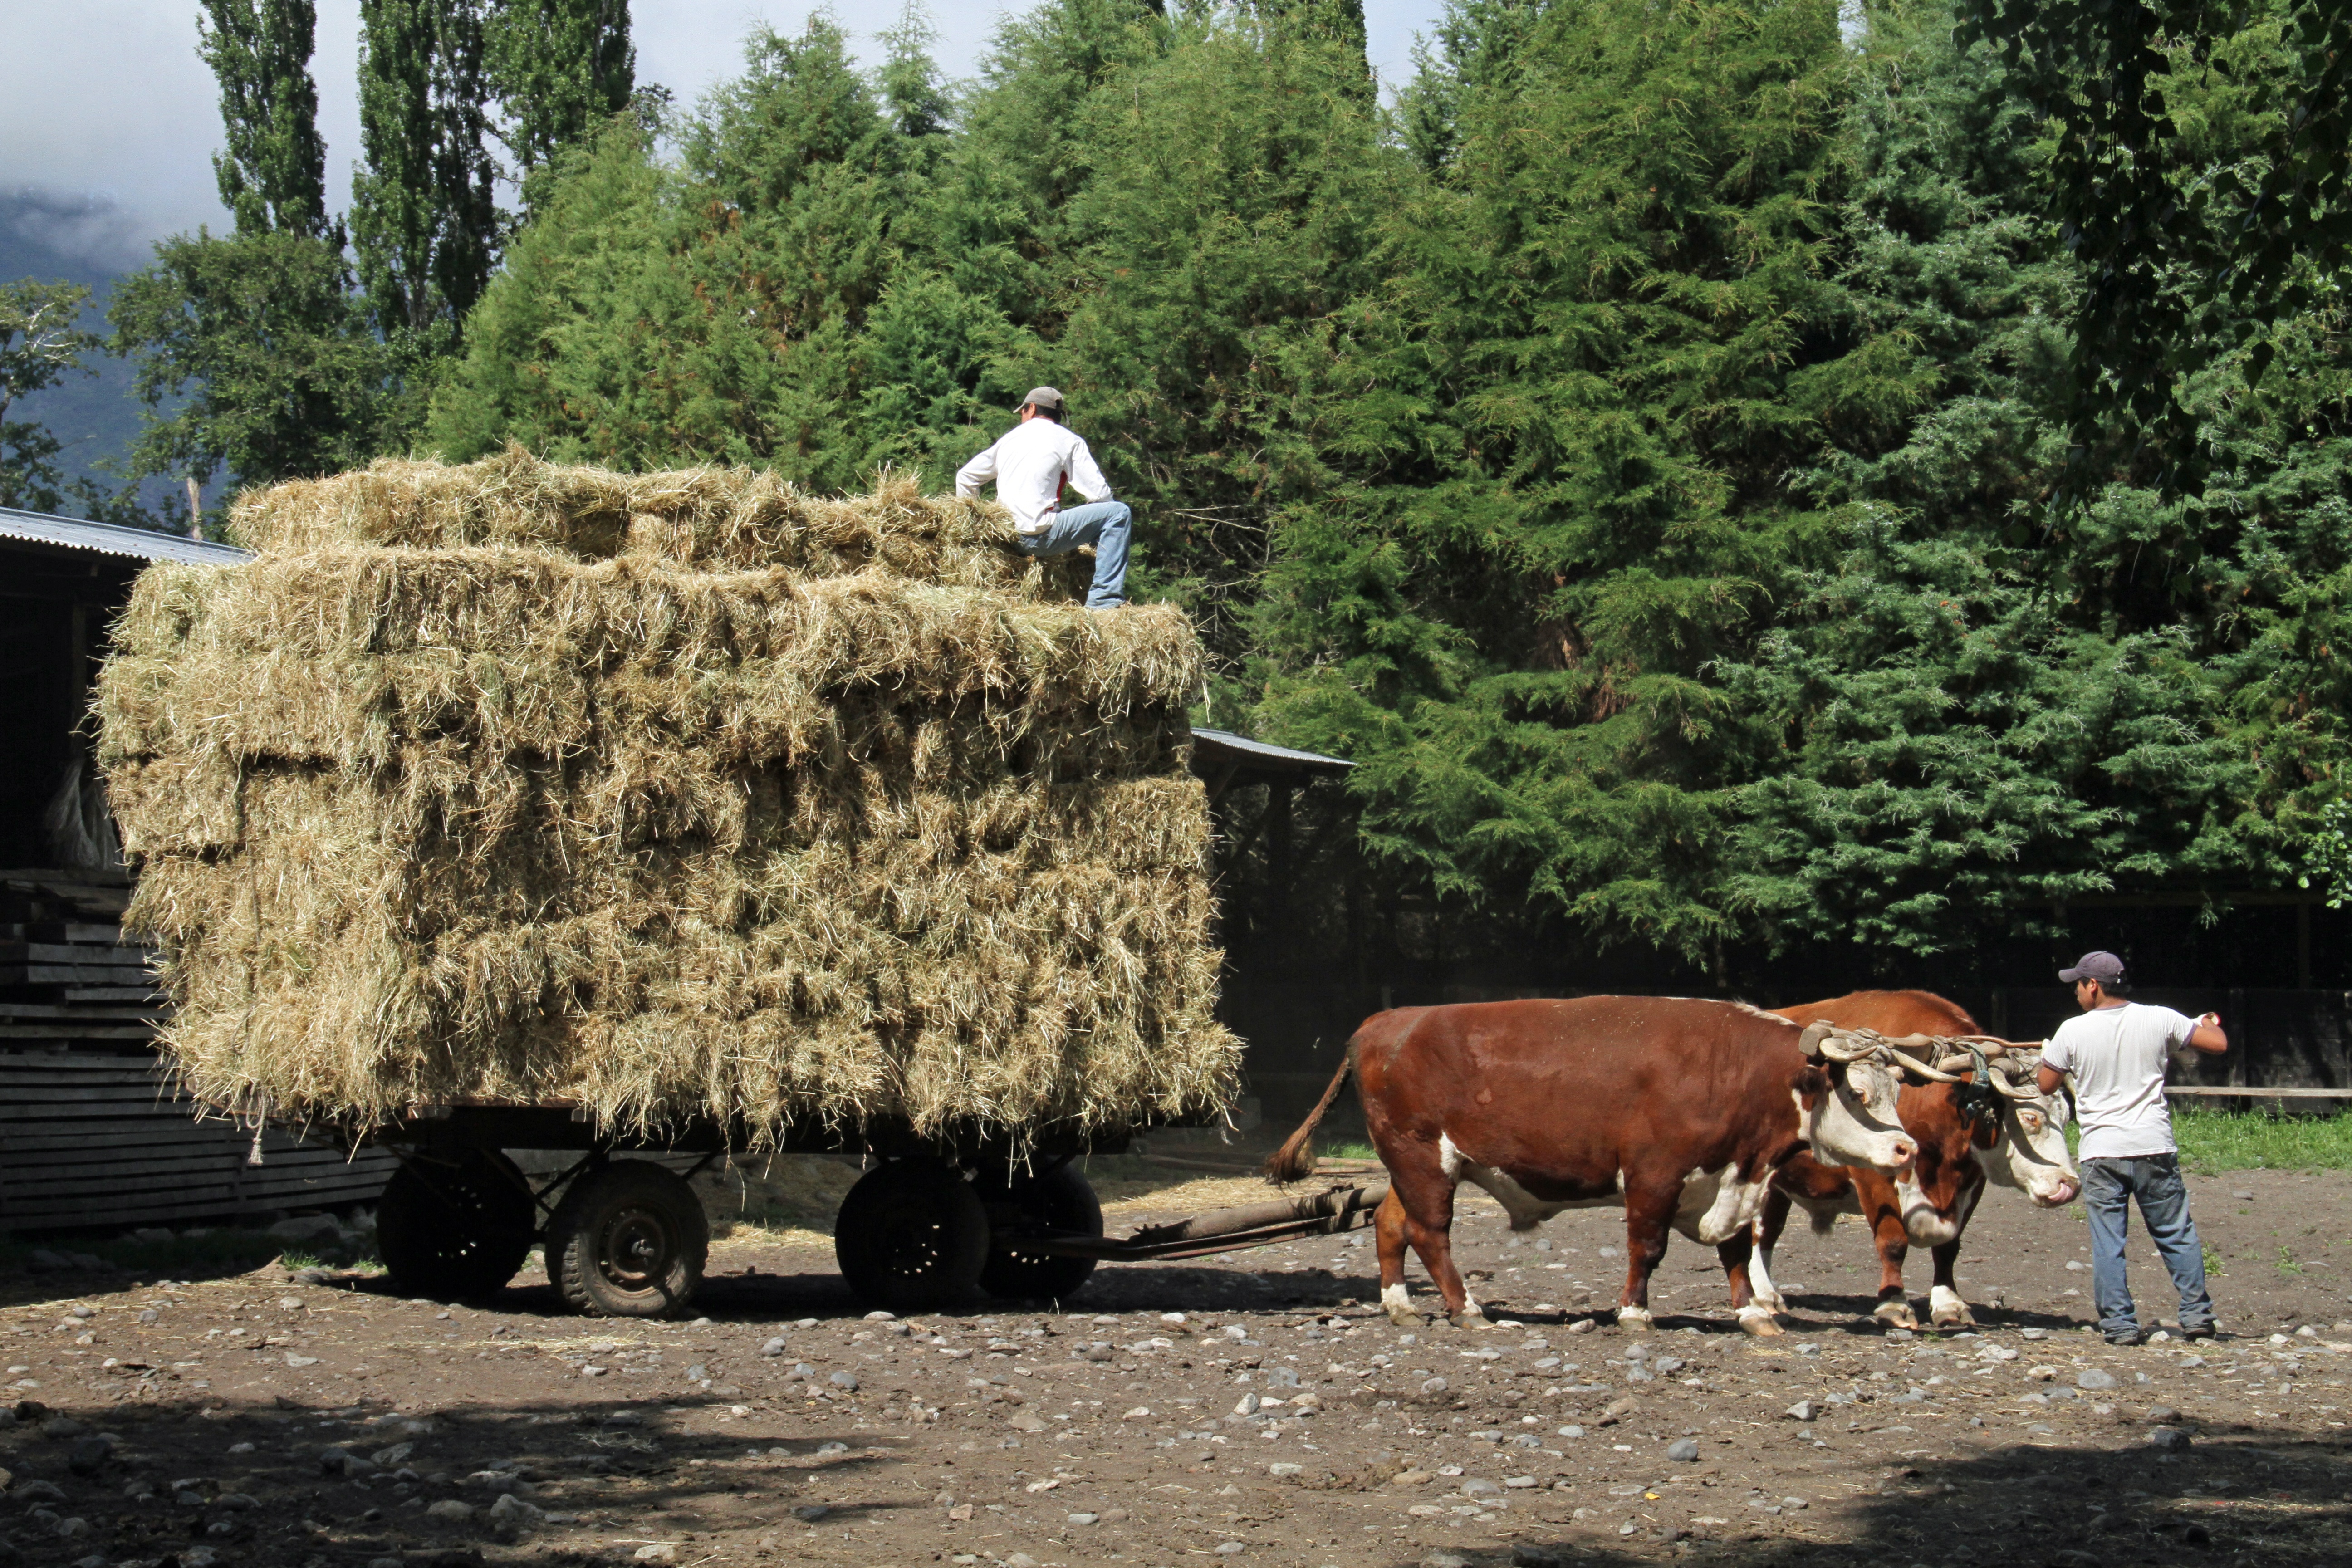
field, farm, countryside, country, rural, farming, pasture, grazing, agriculture, chile, farmer, cows, south, workers, ox, chilean, rural area, dairy cow, cattle like mammal